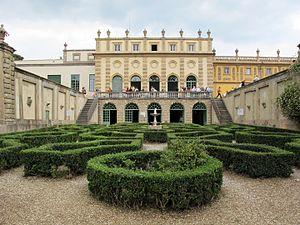
La Villa Salviati, ou villa del Ponte alla Badia est une villa, située à Florence.